Catherine wheel (firework)

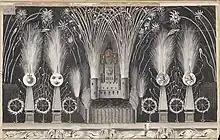
Fireworks design from the 18th century with six Catherine wheels

The Catherine wheel or pinwheel is a type of firework consisting either of a powder-filled spiral tube, or an angled rocket mounted with a pin through its center. When ignited, the energy of the fireworks not only create sparks and flame, but cause the wheel to quickly rotate, making the display much more spectacular. The physics of the process are those of an aeolipile.